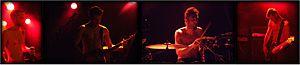
MacZde Carpate est un groupe de rock formé en 1996 à Grenoble.